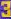
Number: 3